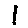
Label: 1